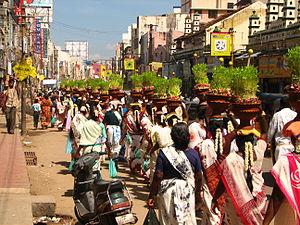
Le 30 octobre est le 303ᵉ jour de l'année du calendrier grégorien, le 304ᵉ en cas d'année bissextile. Il reste 62 jours avant la fin de l'année.